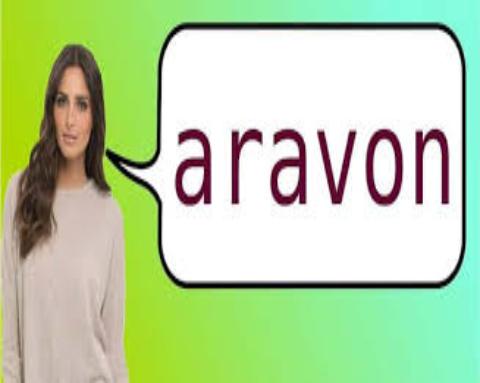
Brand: Aravon
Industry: Clothes